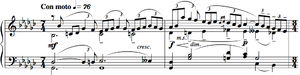
Six Moments Musicaux, Op. 16, est une suite de six pièces pour piano seul écrites par le compositeur russe Sergueï Rachmaninov entre octobre et décembre 1896.